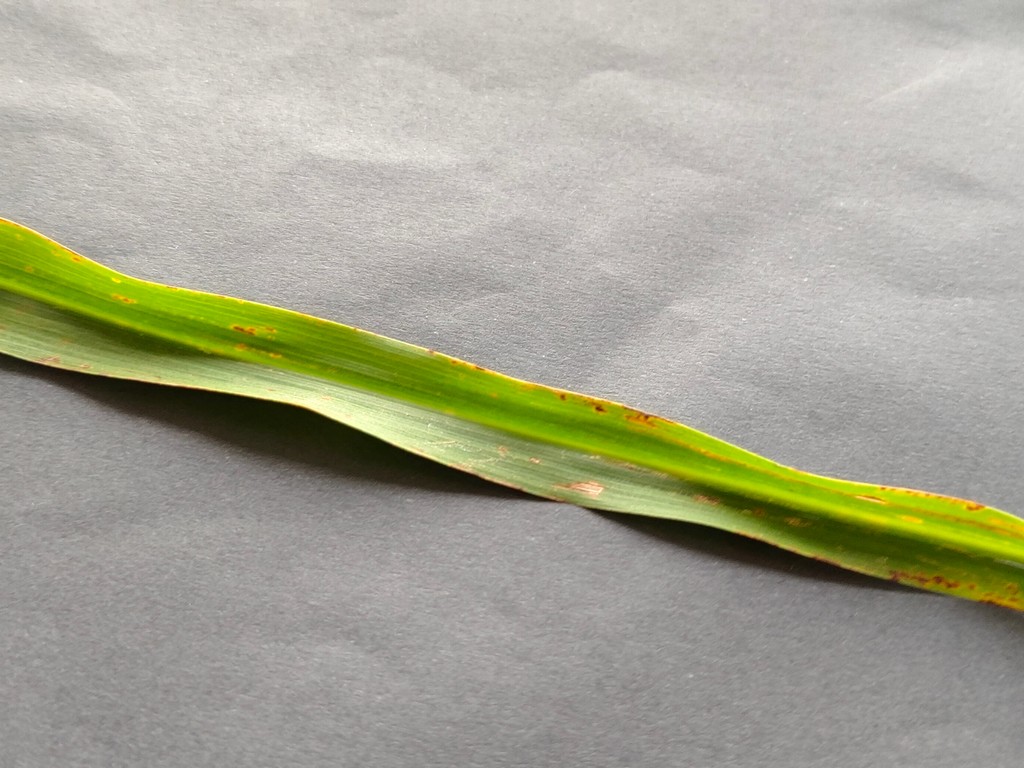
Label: Unhealthy